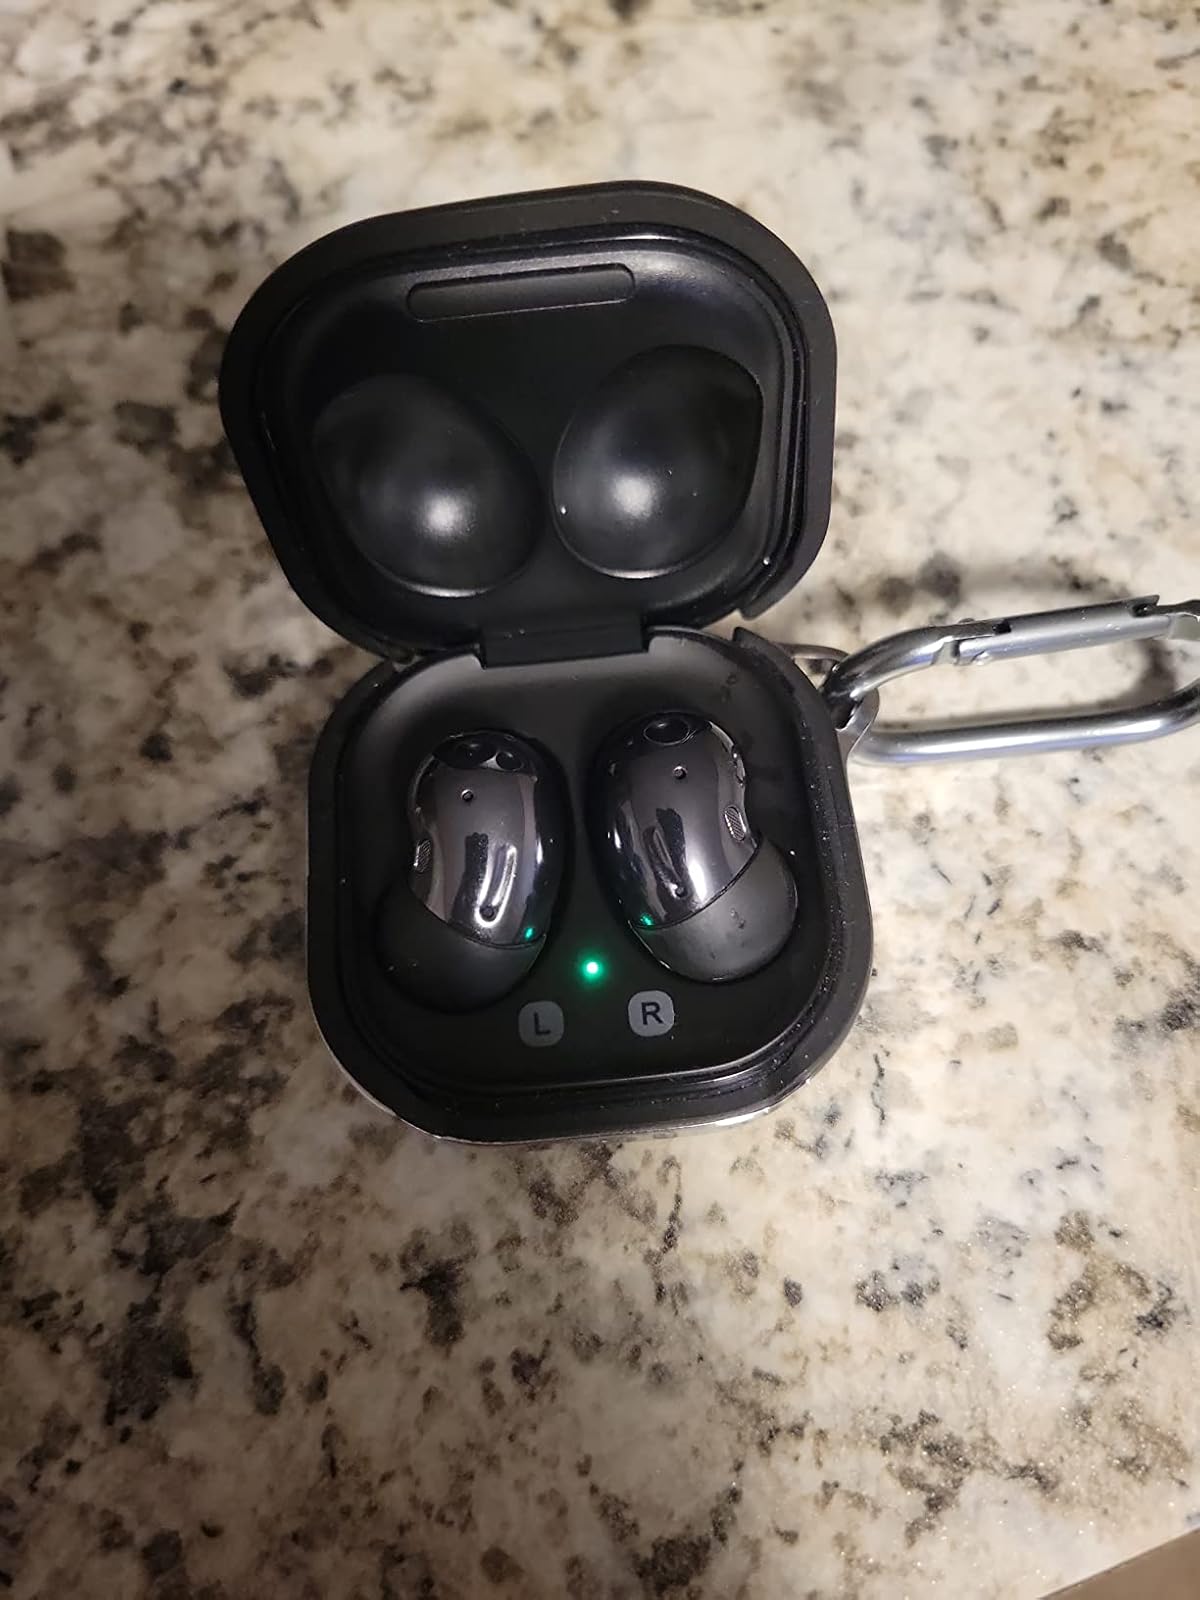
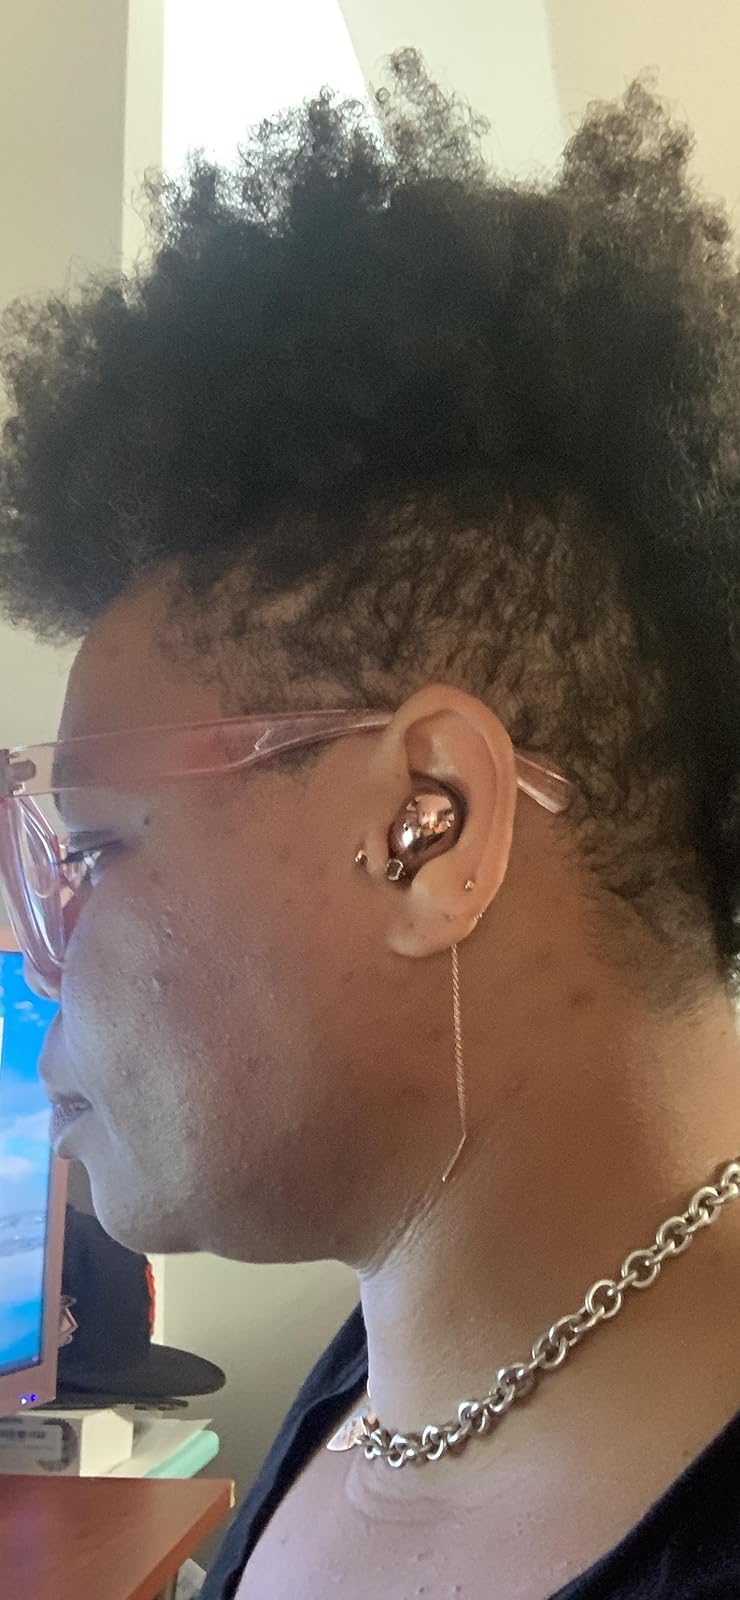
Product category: earbuds
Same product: no